Futbolilits

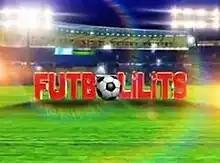
Title card

Futbolilits is a 2011 Philippine television drama sports series broadcast by GMA Network. Directed by Mike Tuviera, it stars Julian Trono, Yogo Singh and Renz Valerio. It premiered on July 4, 2011 on the network's Telebabad line up. The series concluded on October 14, 2011 with a total of 75 episodes.